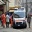
Label: ambulance